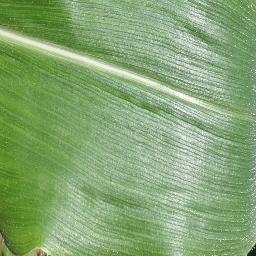
Label: Corn_(Maize)___Healthy